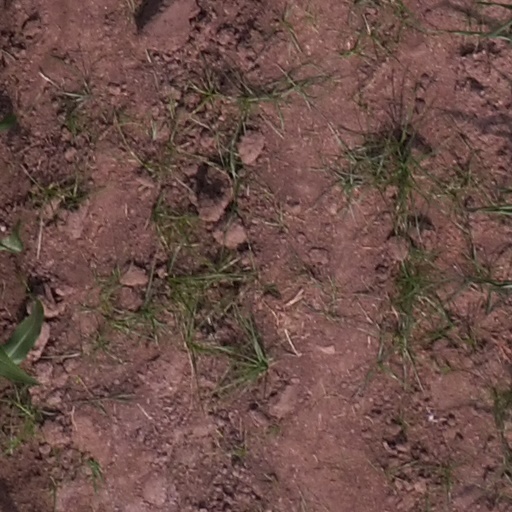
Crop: maize; corn